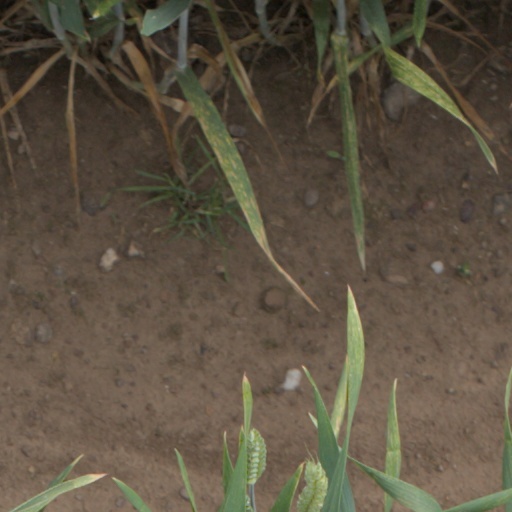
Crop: wheat